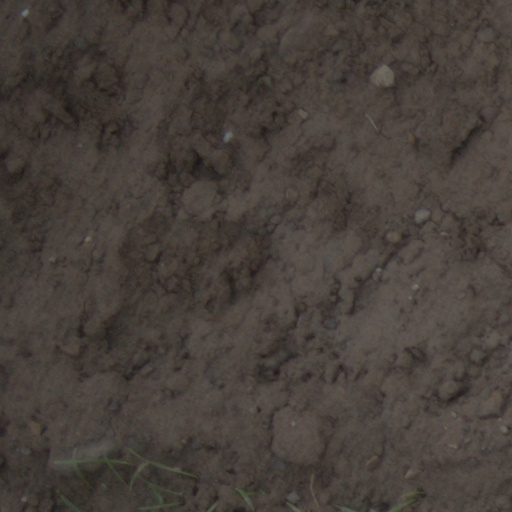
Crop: wheat